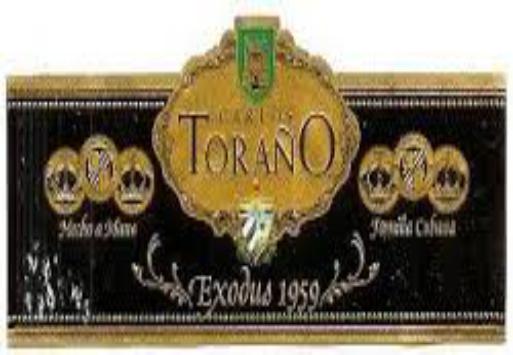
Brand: Carlos Torano
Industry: Necessities